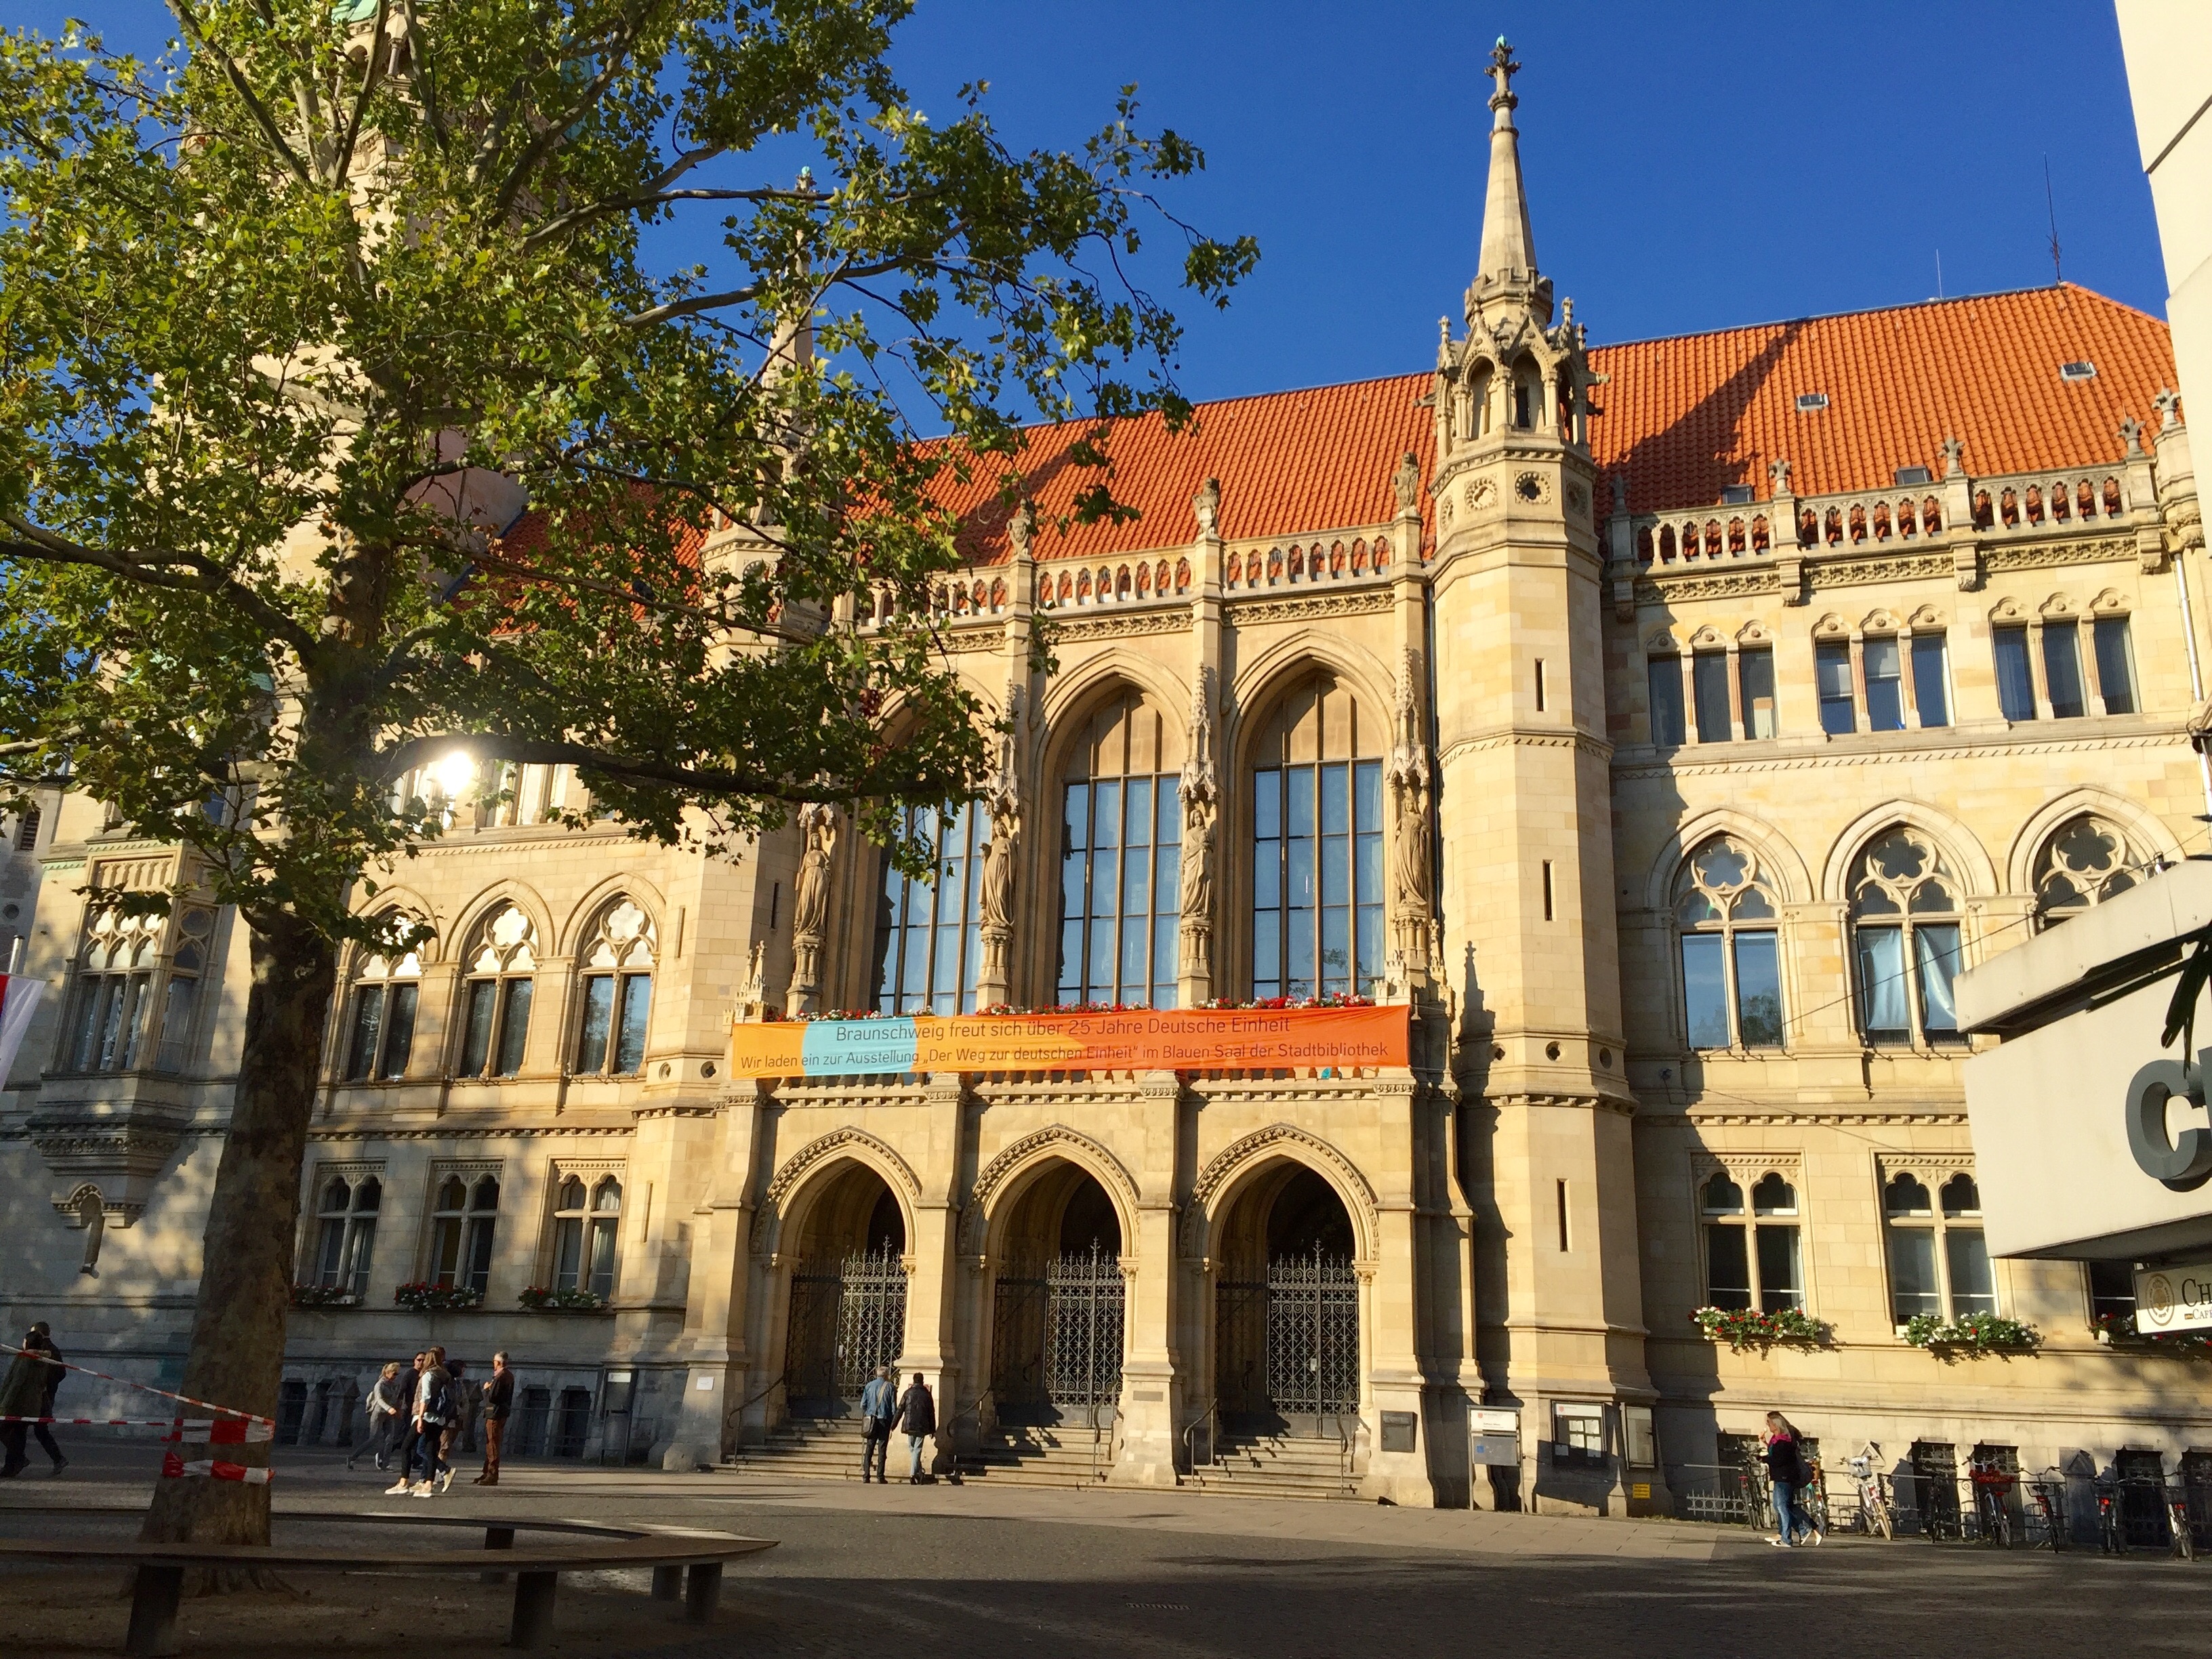
nature, architecture, building, palace, city, downtown, plaza, castle, landmark, facade, church, cathedral, place of worship, old town, synagogue, culture, town square, basilica, lower saxony, braunschweig